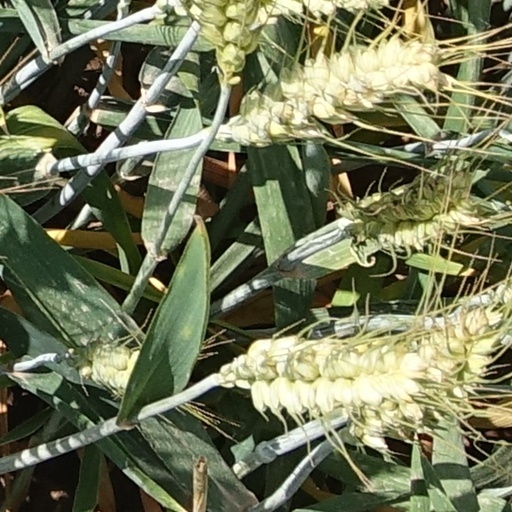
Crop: wheat